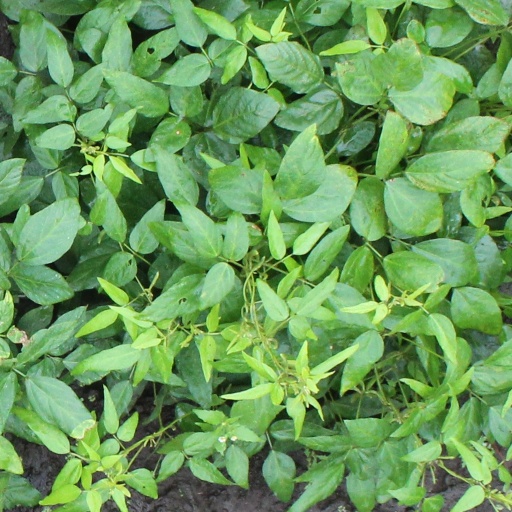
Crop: soybean